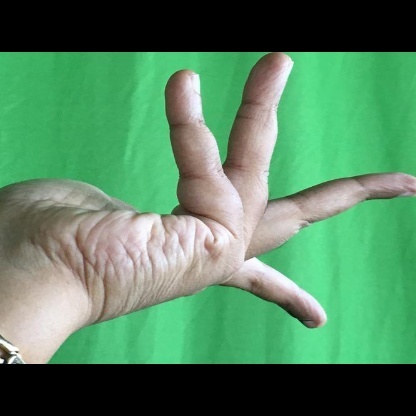
Mudra: Alapadmam